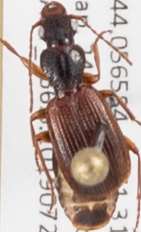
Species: Cymindis neglecta
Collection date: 2019-07-24
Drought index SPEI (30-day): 0.54
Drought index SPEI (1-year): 1.13
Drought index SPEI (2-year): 0.8